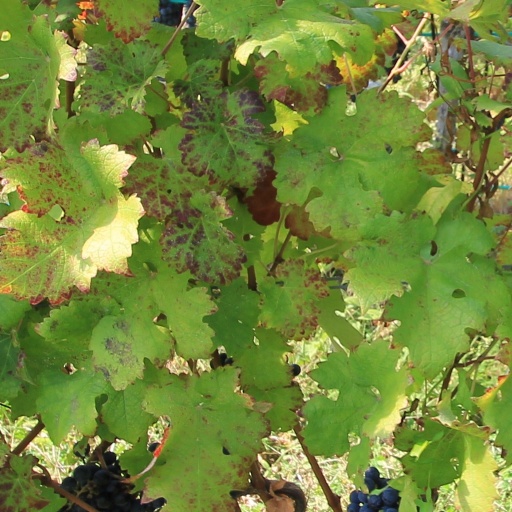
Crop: grape